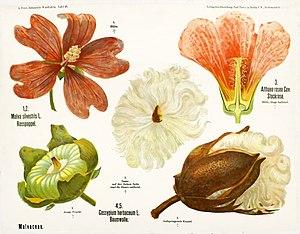
Léopold Kny et Albert Peter (fabricants). Planches botaniques murales ou Botanische Wandtafeln. Verlagsbuchhandlung Paul Parey. Berlin. Fin du 19e s. début du 20e s. Herbier de l'université de Strasbourg. Exposition Laboratoire d'Europe Strasbourg, 1880-1930 au Musée d'art moderne et contemporain de Strasbourg.